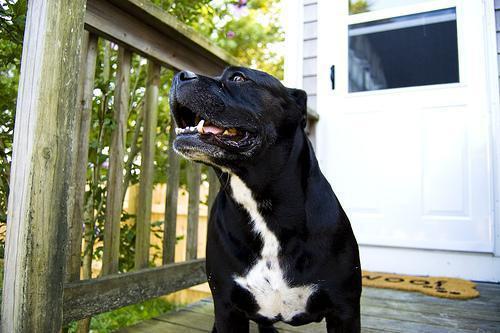
Staffordshire_bullterrier